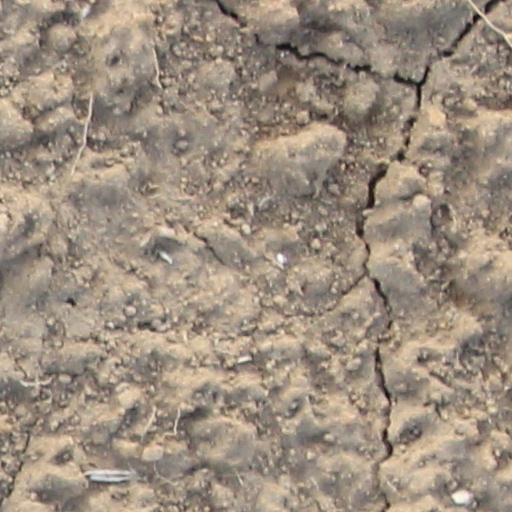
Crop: wheat